U Got It Bad

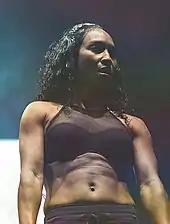
TLC member Chilli co-starred as Usher's love interest in the video.

A music video for "U Got It Bad" was directed by Canadian filmmaker Little X. Co-starring TLC member Rozonda "Chilli" Thomas as the female lead, the video starts with Usher tossing and turning in bed, troubled by the thought of his ex-girlfriend (Thomas). After awakening, he turns on the TV, only to see his ex, a celebrity on her own, on every station. The video proceeds to introduce flashbacks of happier times between the two, suggesting that he still longs for his ex. In his desperation to find her, he braves the rain, bursting into her trailer to apologize and reconcile with her. However, this is revealed to be his imagination, and instead of opening the door of the trailer, he walks away ashamed. Disgusted, he makes his way home and lies in his bed, alone.